Moukhtara

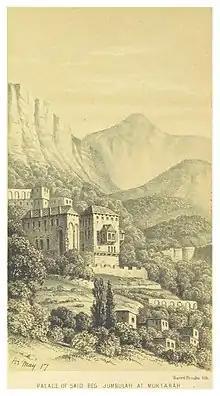
The Jumblatt family palace in Moukhtara, 1861

Moukhtara is a small town in the Chouf District of the Mount Lebanon Governorate of Lebanon. The town's inhabitants are divided between Druze and Maronites. It is the hometown of Walid Jumblatt, the leader of Lebanon's Progressive Socialist Party.